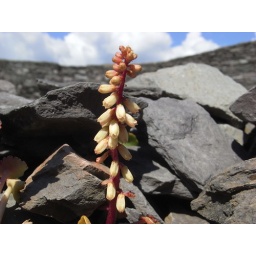
flowers in rock